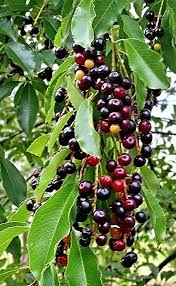
Label: others